Earthquake

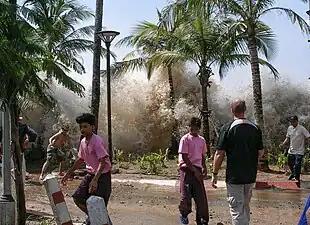
The tsunami of the 2004 Indian Ocean earthquake

Earthquakes can cause fires by damaging electrical power or gas lines. In the event of water mains rupturing and a loss of pressure, it may also become difficult to stop the spread of a fire once it has started. For example, more deaths in the 1906 San Francisco earthquake were caused by fire than by the earthquake itself.